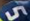
Number: 5